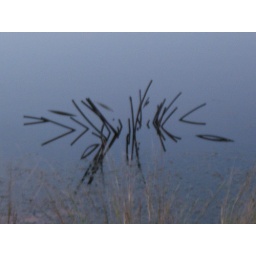
Just an old dead tree in the water that I thought was neat for some reason.